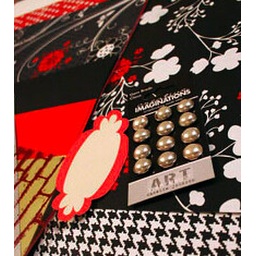
My red cloud labels were one of the items in this kit